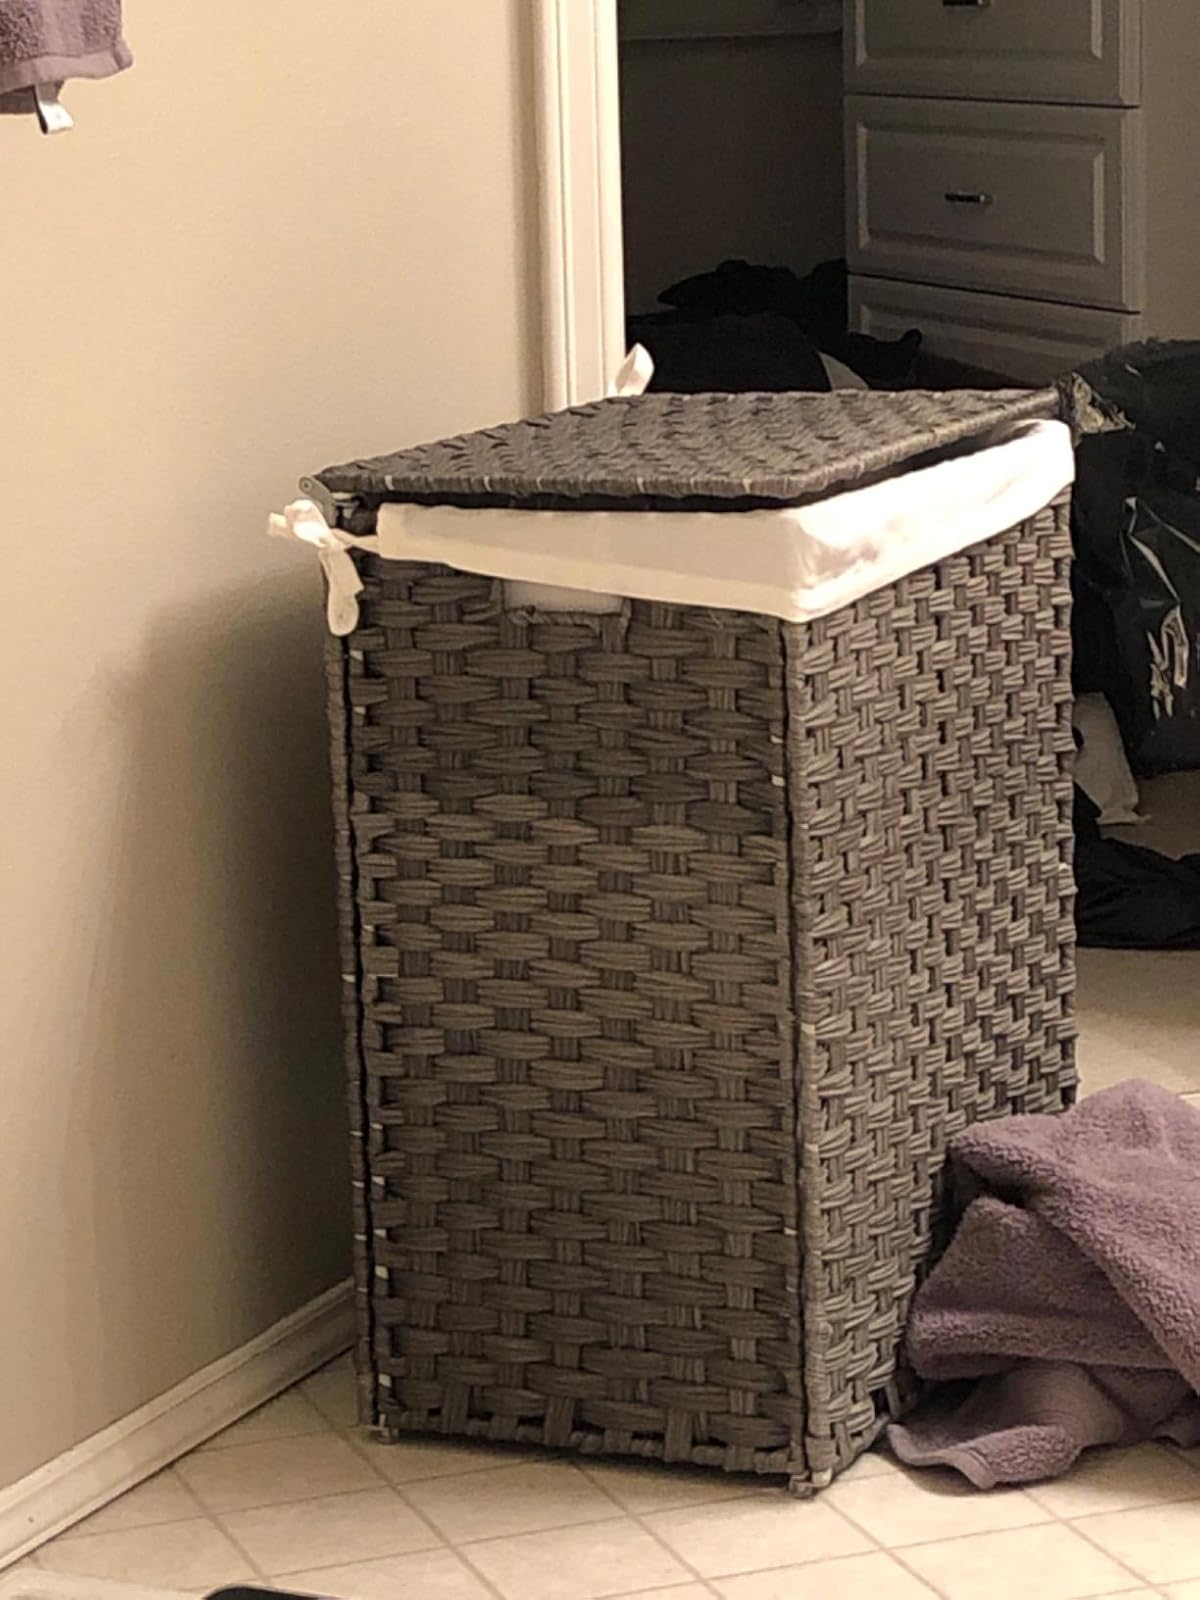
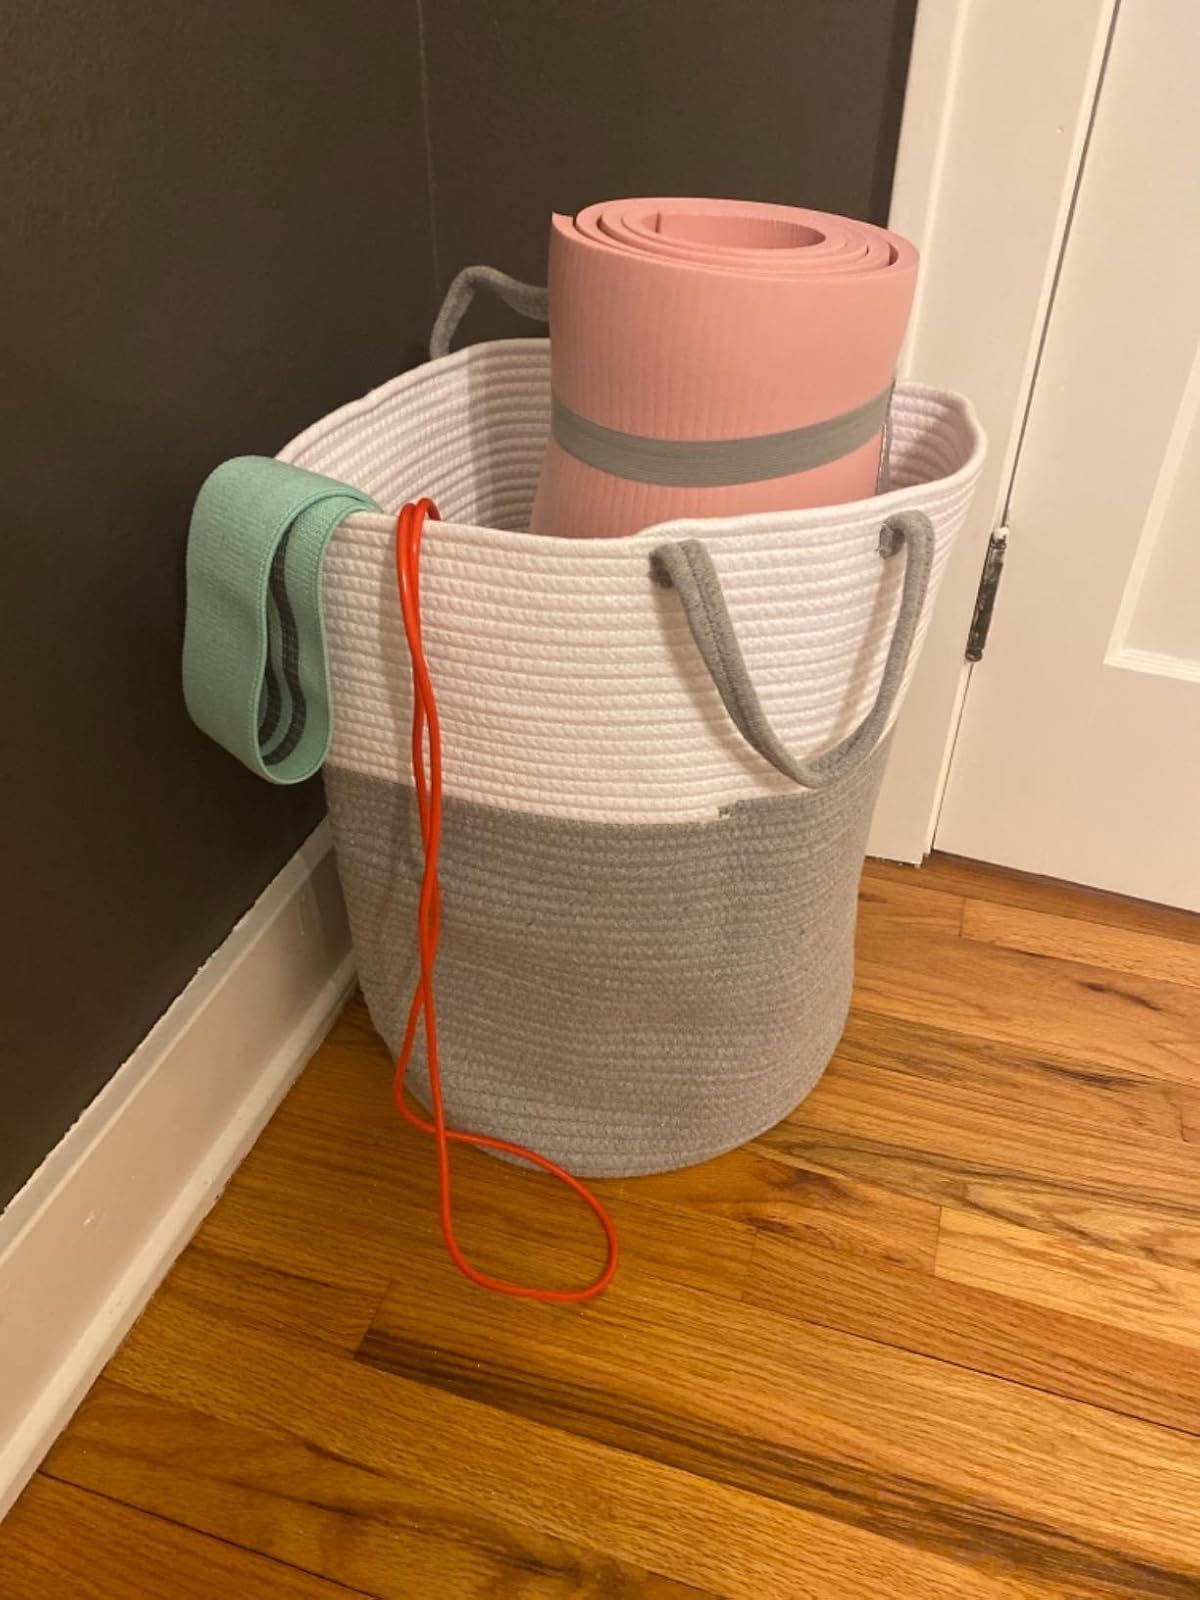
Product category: items_hamper
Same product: no